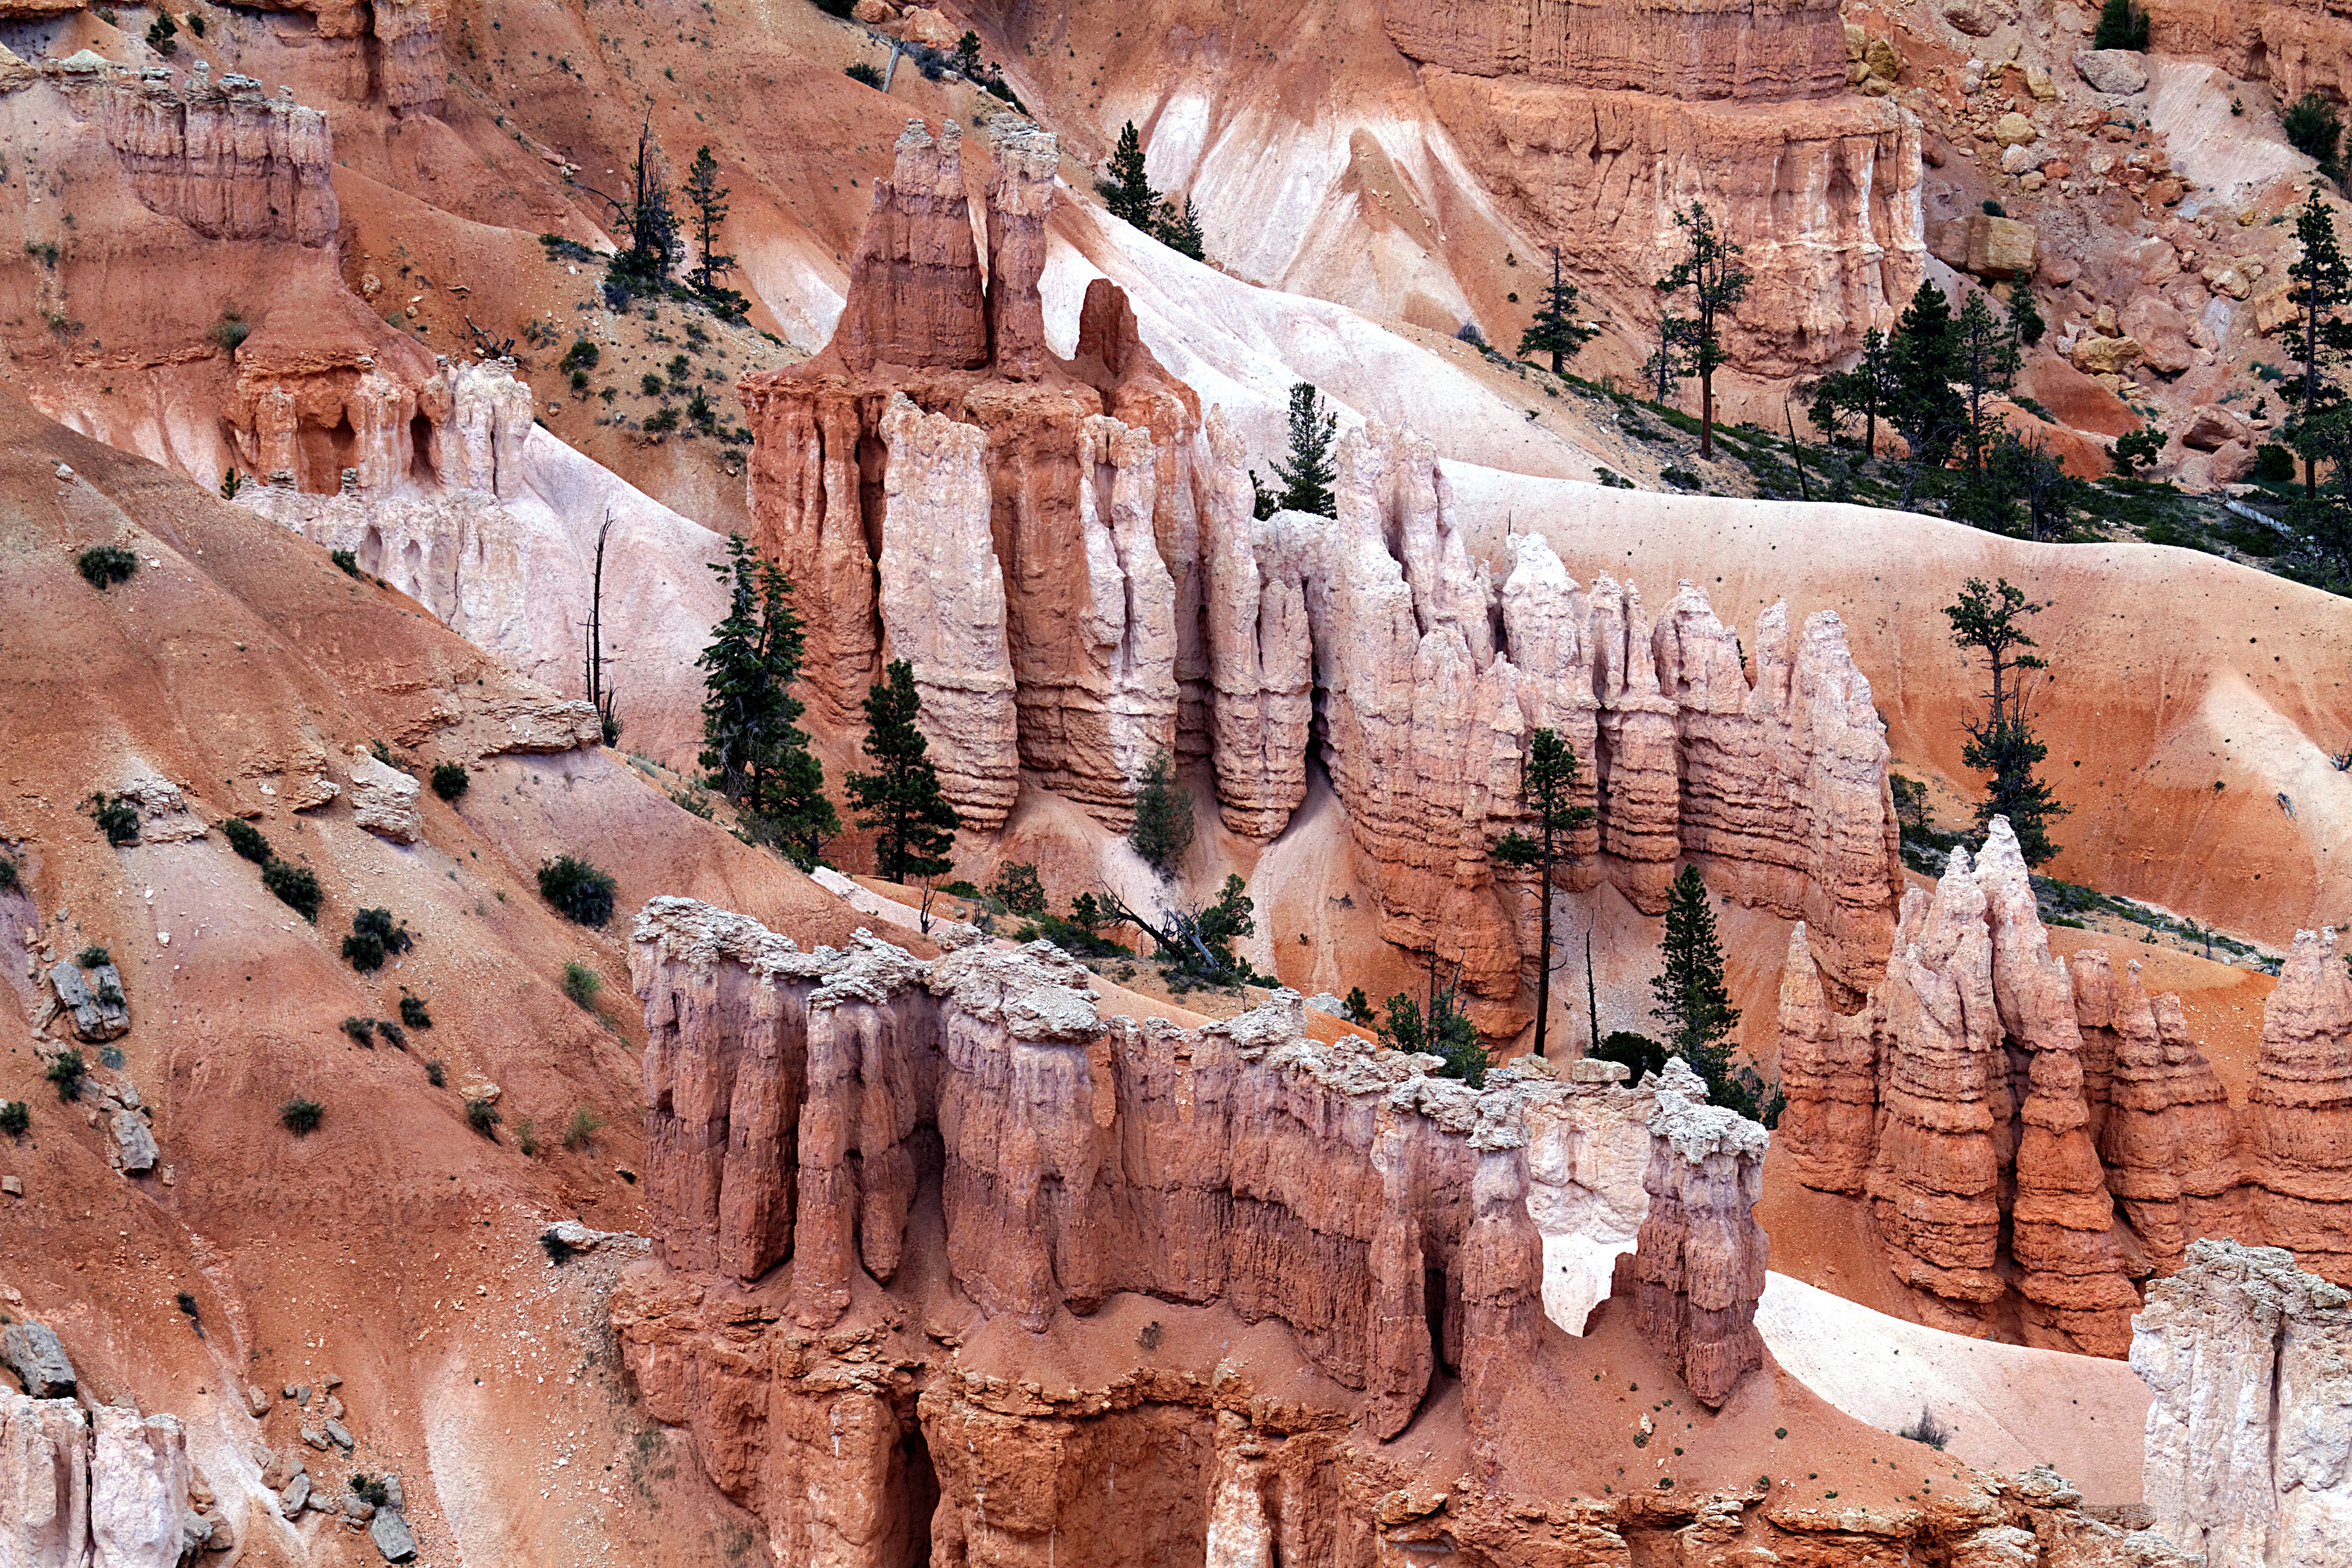
landscape, rock, formation, arch, usa, gorge, canyon, national park, erosion, geology, temple, utah, badlands, bryce canyon, wadi, landform, paunsaugunt plateau, west usa, natural wonders, ancient history, geographical feature